Glory (optical phenomenon)

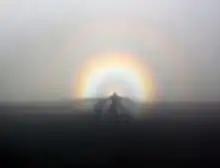

When viewed from a mountain or tall building, glories are often seen in association with a "Brocken spectre": the apparently enormously magnified shadow of an observer, cast (when the sun is low) on clouds below the mountain on which the viewer is standing. The name derives from the Brocken, the tallest peak of the Harz mountain range in Germany. Because the peak is above the cloud level and the area is frequently misty, conditions conducive to casting a shadow on a cloud layer are common. Giant shadows that seemed to move by themselves due to movement of the cloud layer (this movement is another part of the definition of the Brocken spectre), and that were surrounded by glories, may have contributed to the reputation the Harz mountains hold as a refuge for witches and evil spirits. In Goethe's "Faust", the Brocken is called the "Blocksberg" and is the site of the Witches' Sabbath on Walpurgis Night.